Chris Ayer

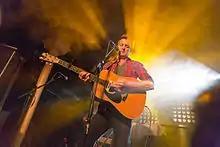
Ayer performing in April 2016

Ayer attended The Potomac School from kindergarten until twelfth grade. A graduate of Stanford University, where he studied philosophy and music, Ayer began playing the guitar and writing songs when he was 18 years old. While at Stanford, Ayer also sang with the Stanford Mendicants, an all-male a cappella group. Ayer released his first EP, "Static", in June 2003 (which sold over a thousand copies), a live album in 2004, an album of acoustic demos in 2005, and a self-produced EP entitled "New Songs", which received national airplay.